Mathis der Maler (opera)

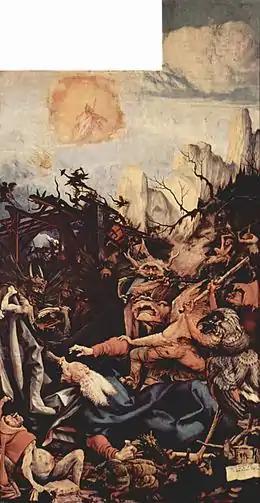
The temptation of St. Anthony from the Isenheim Altarpiece

Hindemith completed the opera, writing his own libretto, in 1935. By that time, however, the rise of Nazism prevented Hindemith from securing a performance in Germany. The story, set during the German Peasants' War (1524–25), concerns Matthias's struggle for artistic freedom of expression in the repressive climate of his day, which mirrored Hindemith's own struggle as the Nazis attained power and repressed dissent. The opera's obvious political message did not escape the regime.